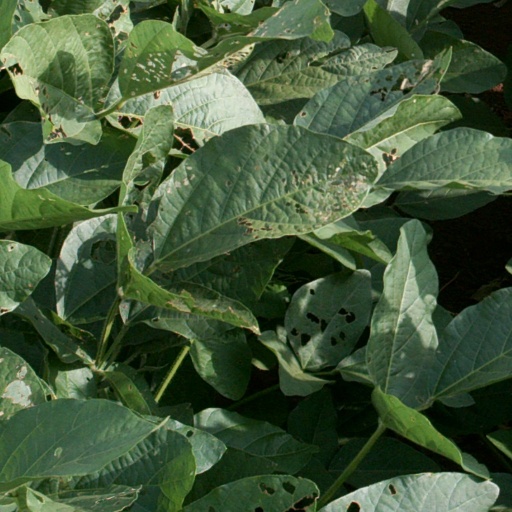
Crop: soybean